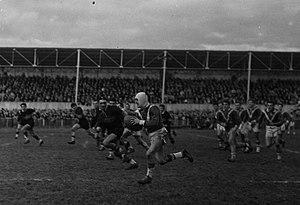
Stade Arnauné (stade des Minimes), rue Frédéric Estèbe. 1er janvier 1960. Pierre Lacaze, joueur du Toulouse Olympique XIII (rugby à XIII). Action de jeu. Au centre de la photo, Papillon Lacaze court avec le ballon, bandage autour de la tête
Pierre Lacaze, surnommé Papillon, né le 4 mai 1934 à Pontacq et décédé le 8 juillet 1995 à Lourdes, est un joueur français de rugby à XV et de rugby à XIII.